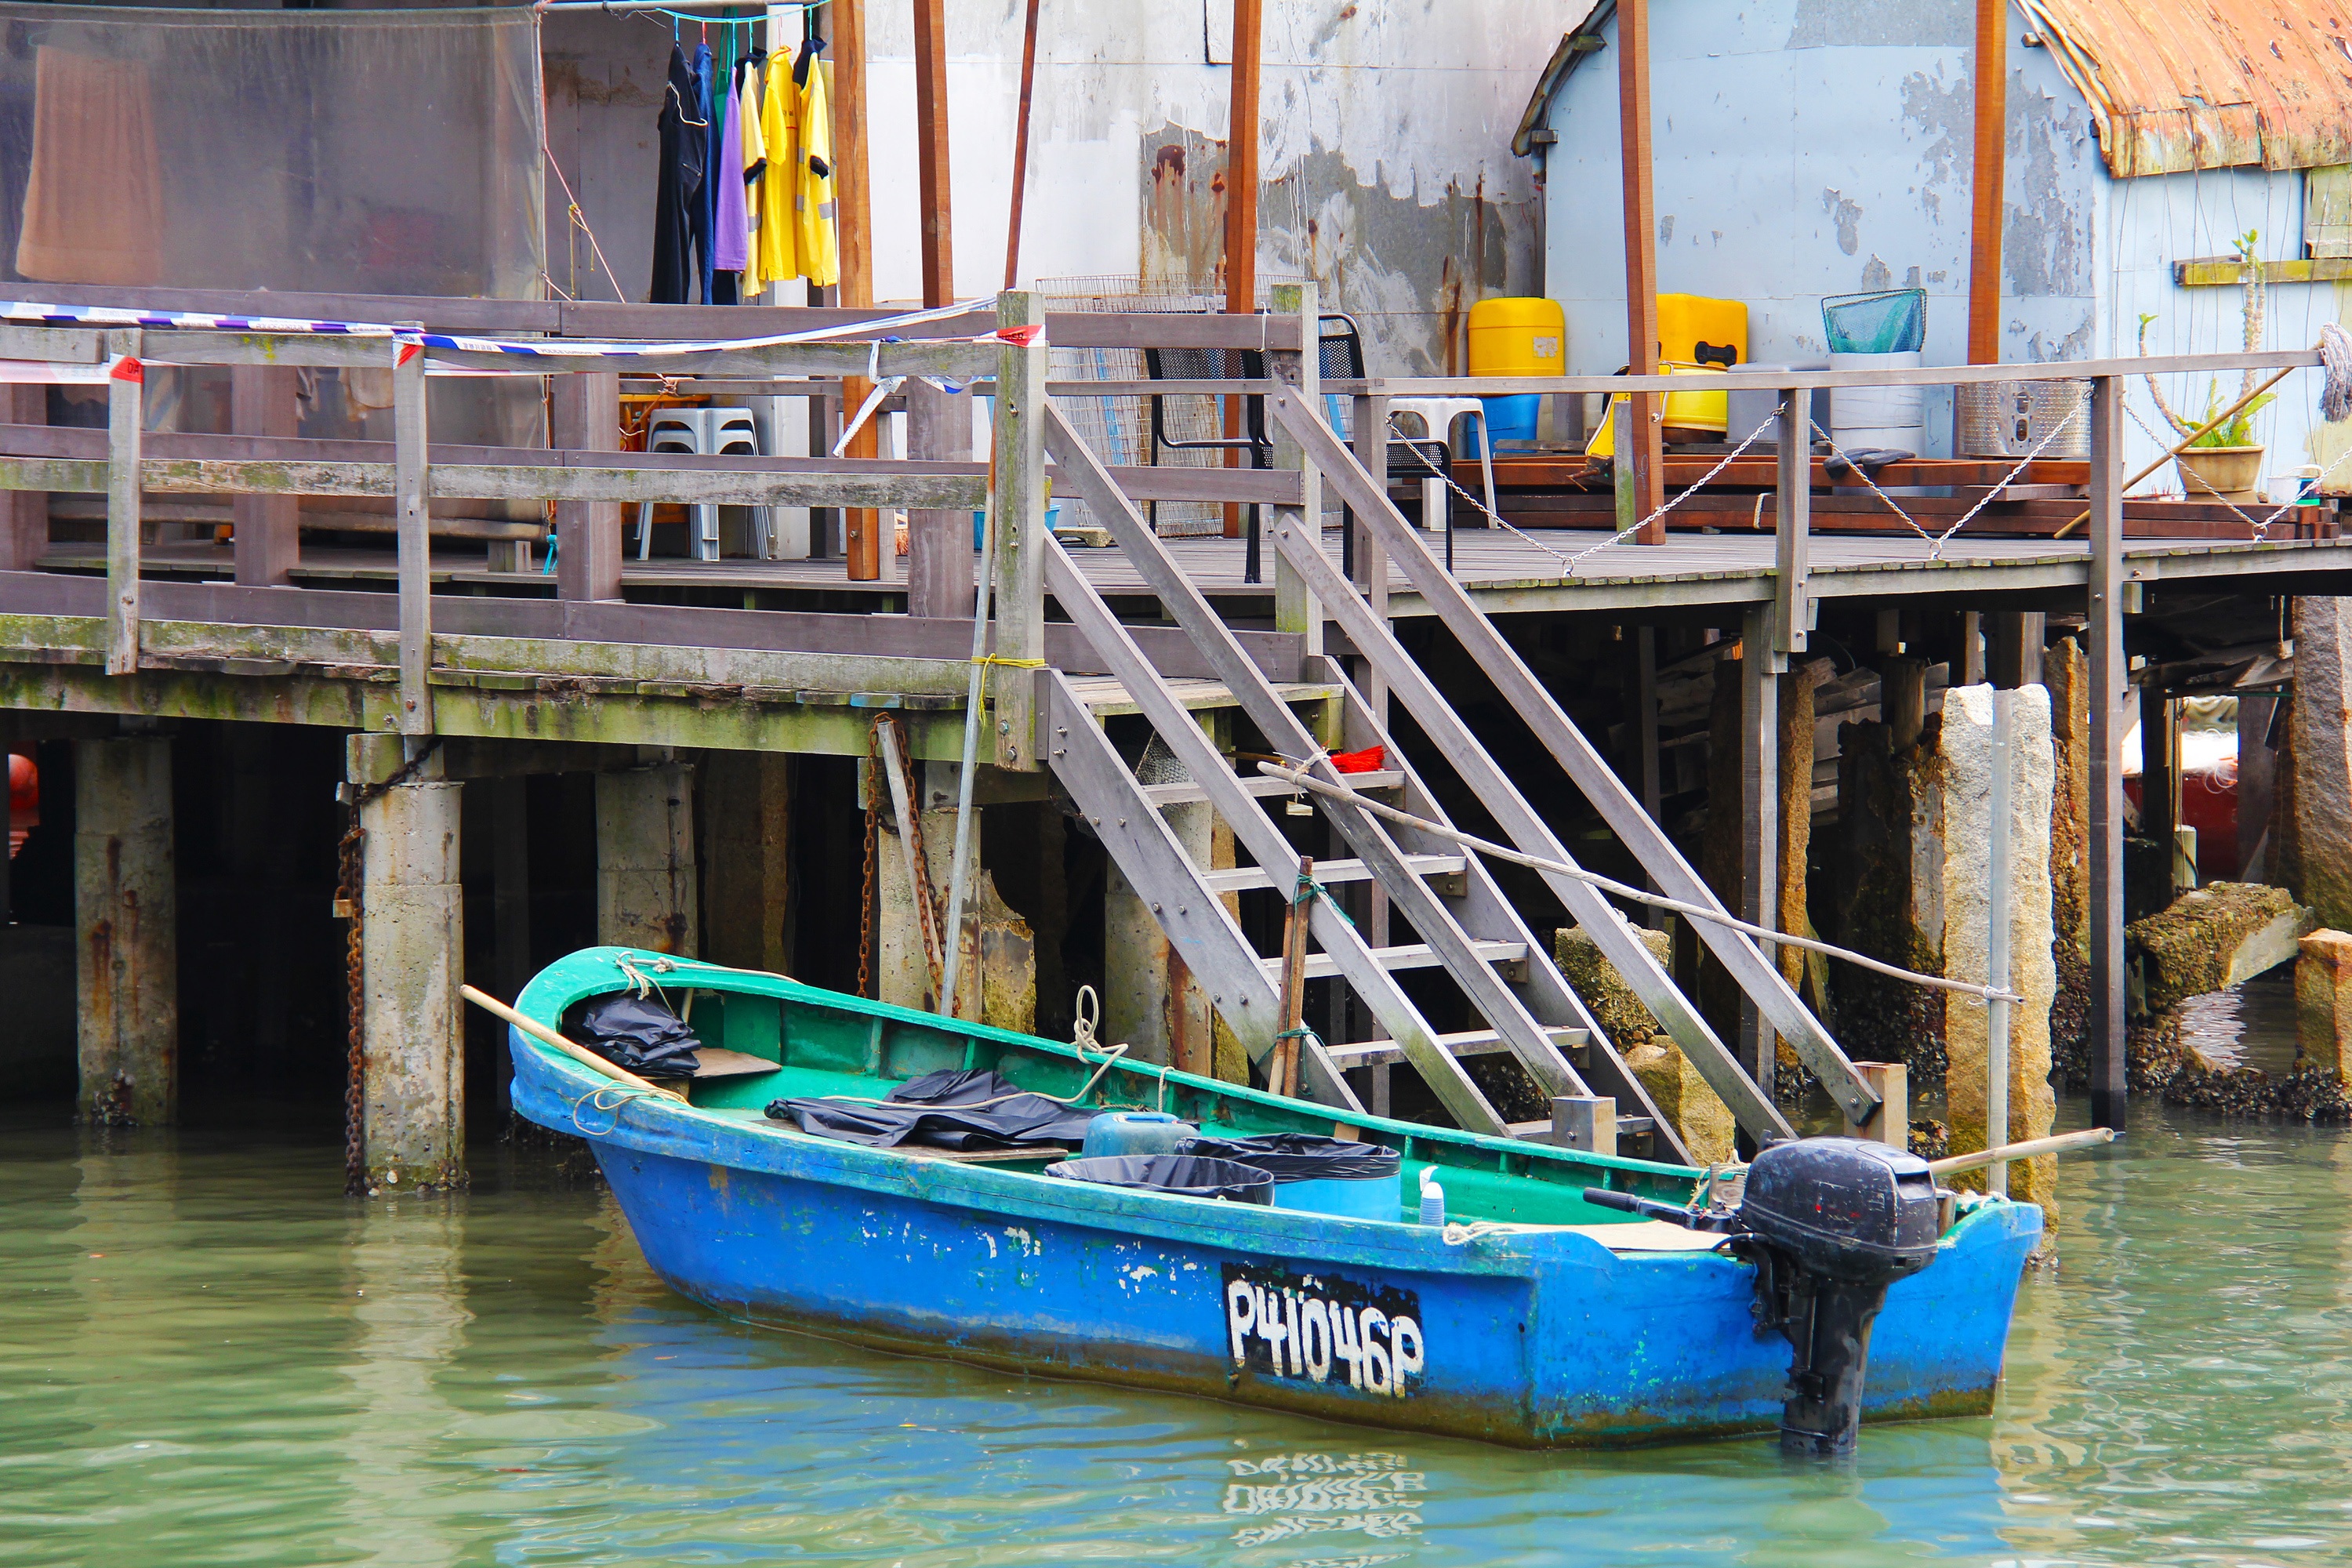
water, boat, river, village, vehicle, scenic, mast, scenery, calm, asia, residential, colorful, waterfront, waterway, hong kong, boating, boats, beautiful, watercraft, simple, fishing vessel, fishing village, tai o, watercraft rowing